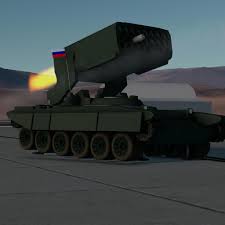
Label: TOS-1